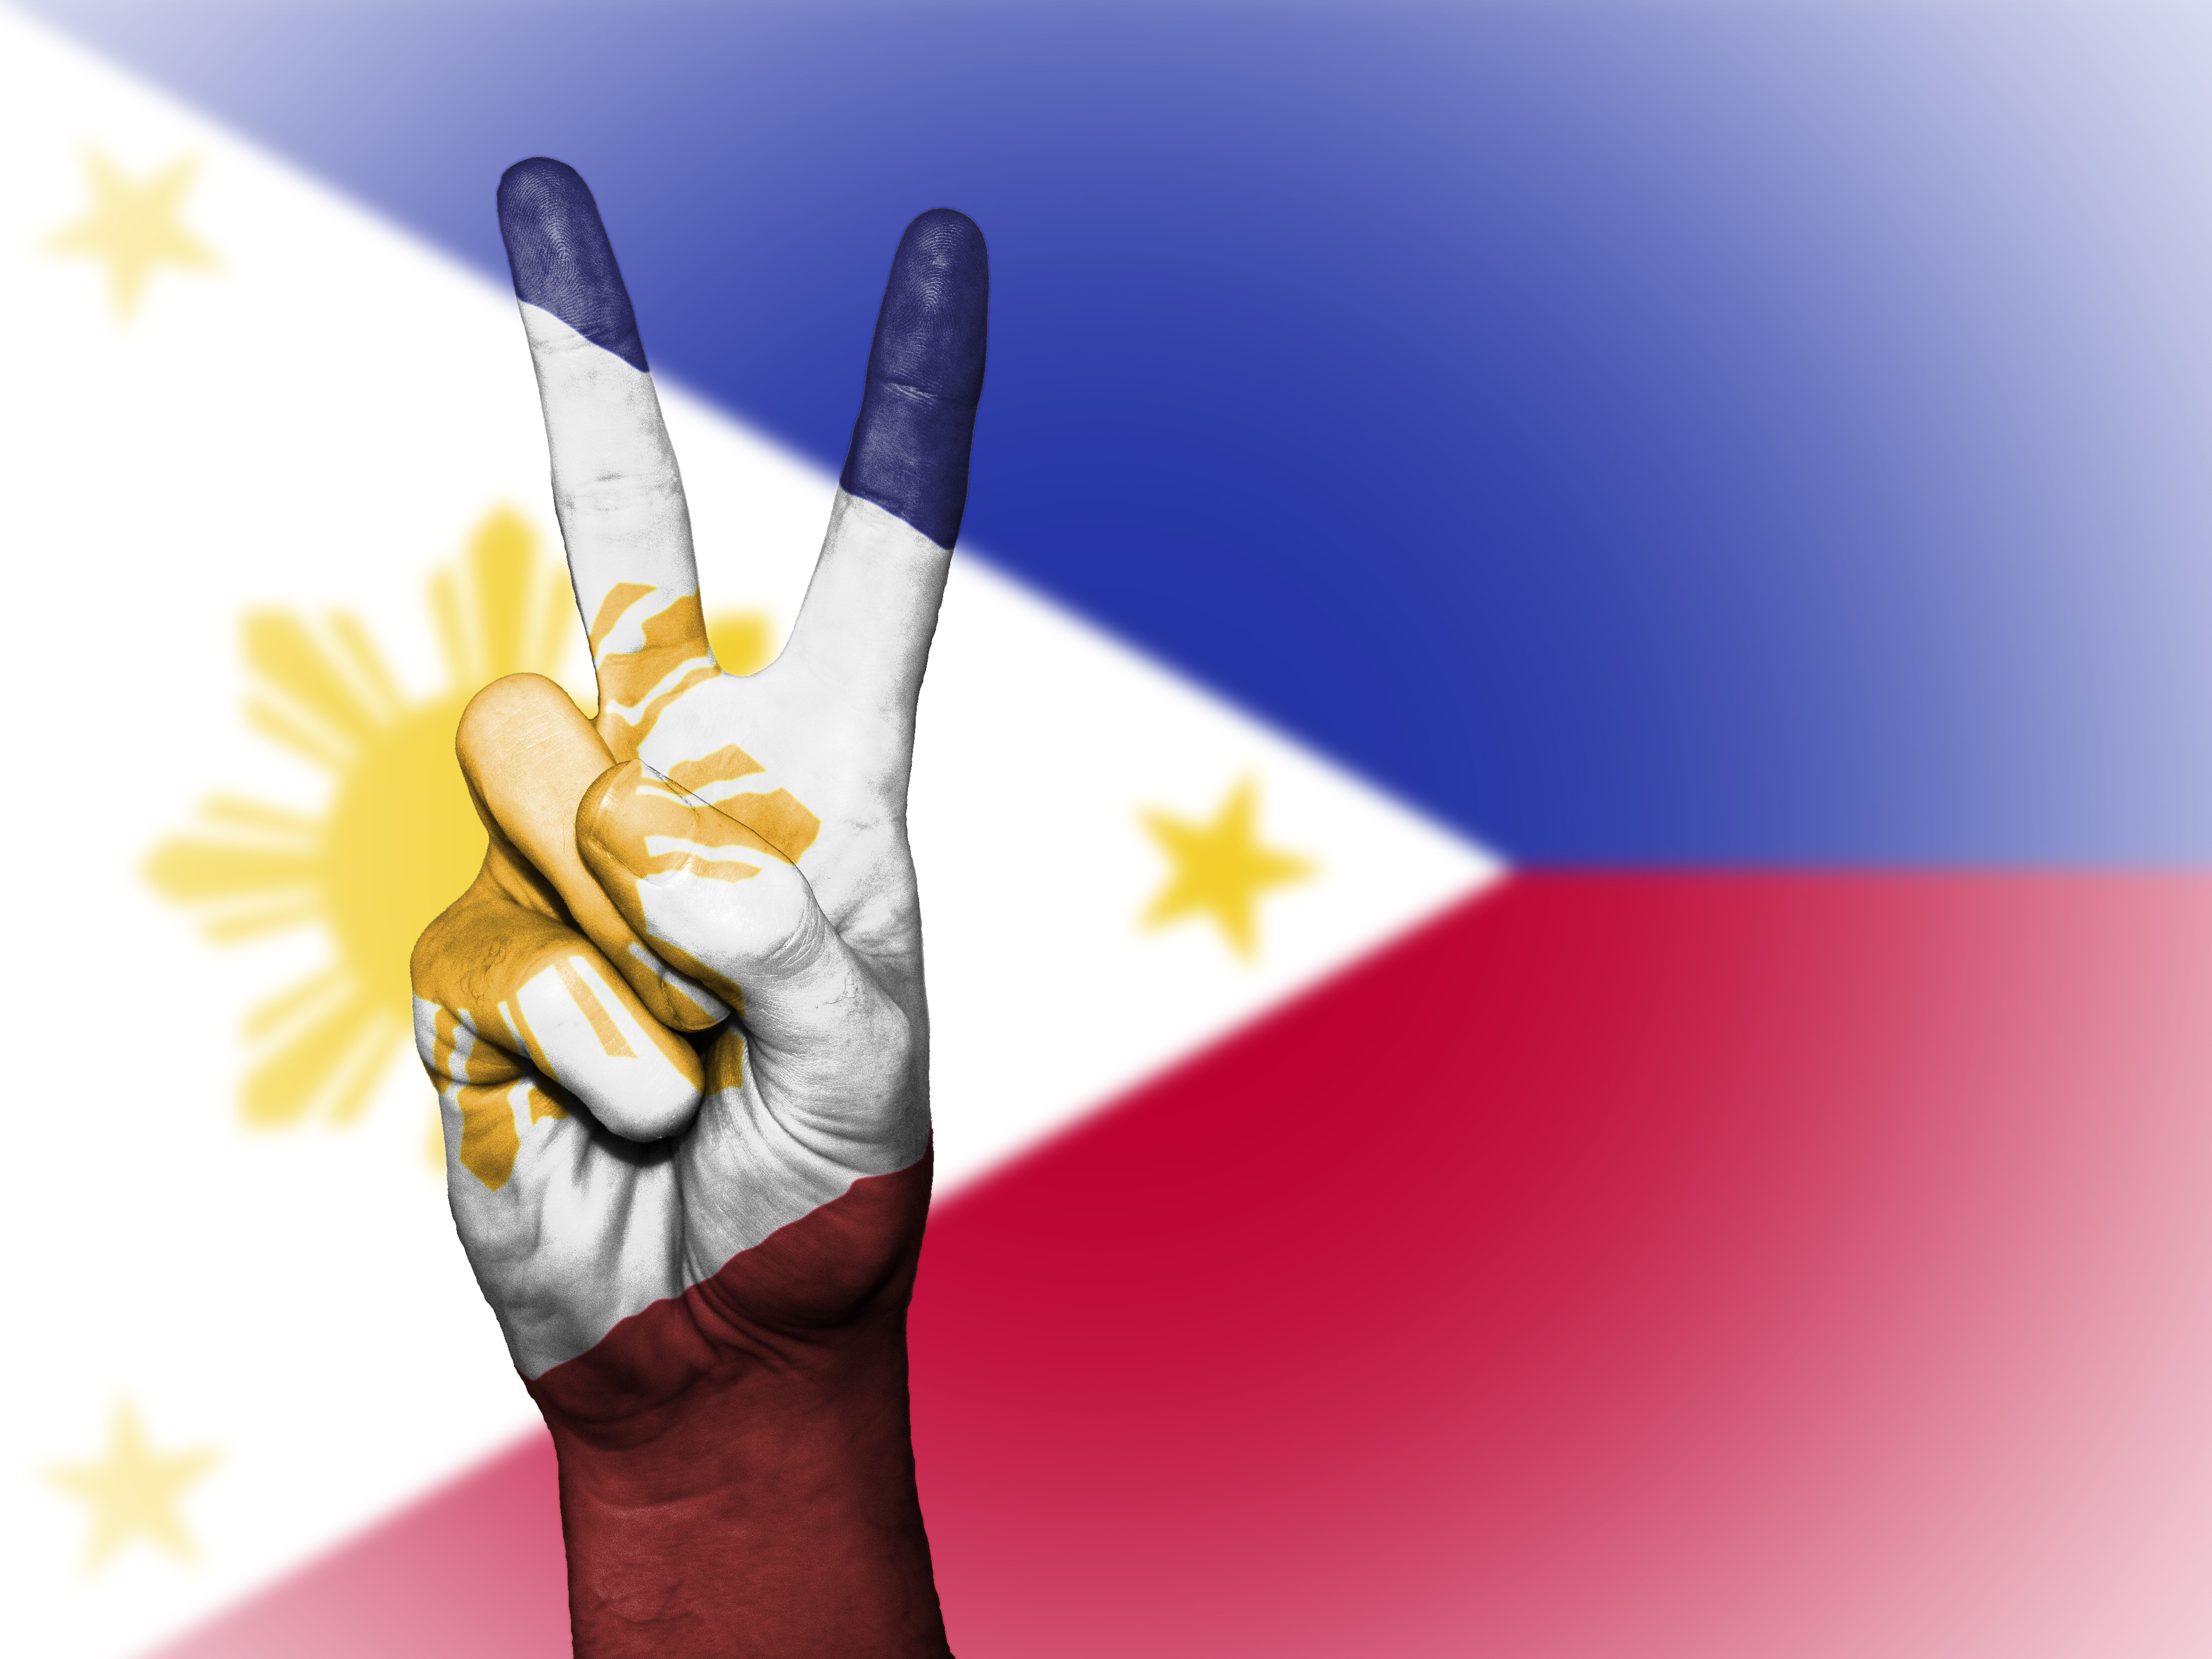
writing, hand, flower, country, travel, symbol, banner, flag, peace, tourism, brand, national, colors, background, illustration, state, icon, nation, philippines, ensign, computer wallpaper